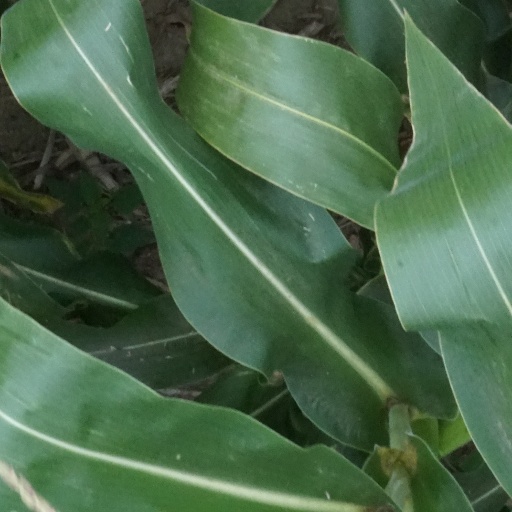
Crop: maize; corn